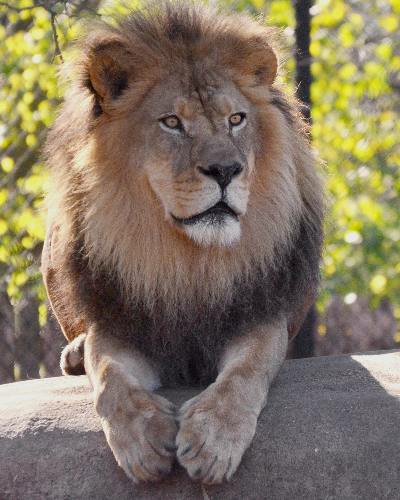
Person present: No